Nishan Sahib

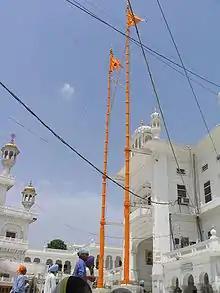
Nishan Sahib emplaced at the Golden Temple, Amritsar

The flag is hoisted on a tall flagpole outside most Gurdwaras. The flagpole itself, covered with fabric (called "chola") of the same colour as the flag proper, ends with a Khanda on top (In the past an Astbuj, nagani barsha or a teer would be placed on top). The emblem on the flag is known as "Khanda", which depicts a double-edged sword called a khanda (Miri te Piri) (☬) in the centre, a chakkar which is circular, and flanked by two single-edged swords, or kirpans.